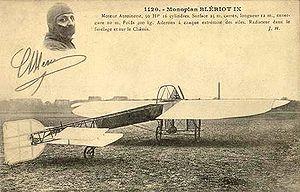
Louis Charles Joseph Blériot, né le 1ᵉʳ juillet 1872 à Cambrai et mort le 1ᵉʳ août 1936 à Paris, est un constructeur de lanternes d'automobiles, d'avions, de motocyclettes et de chars à voile, et un pilote précurseur et pionnier de l'aviation française.